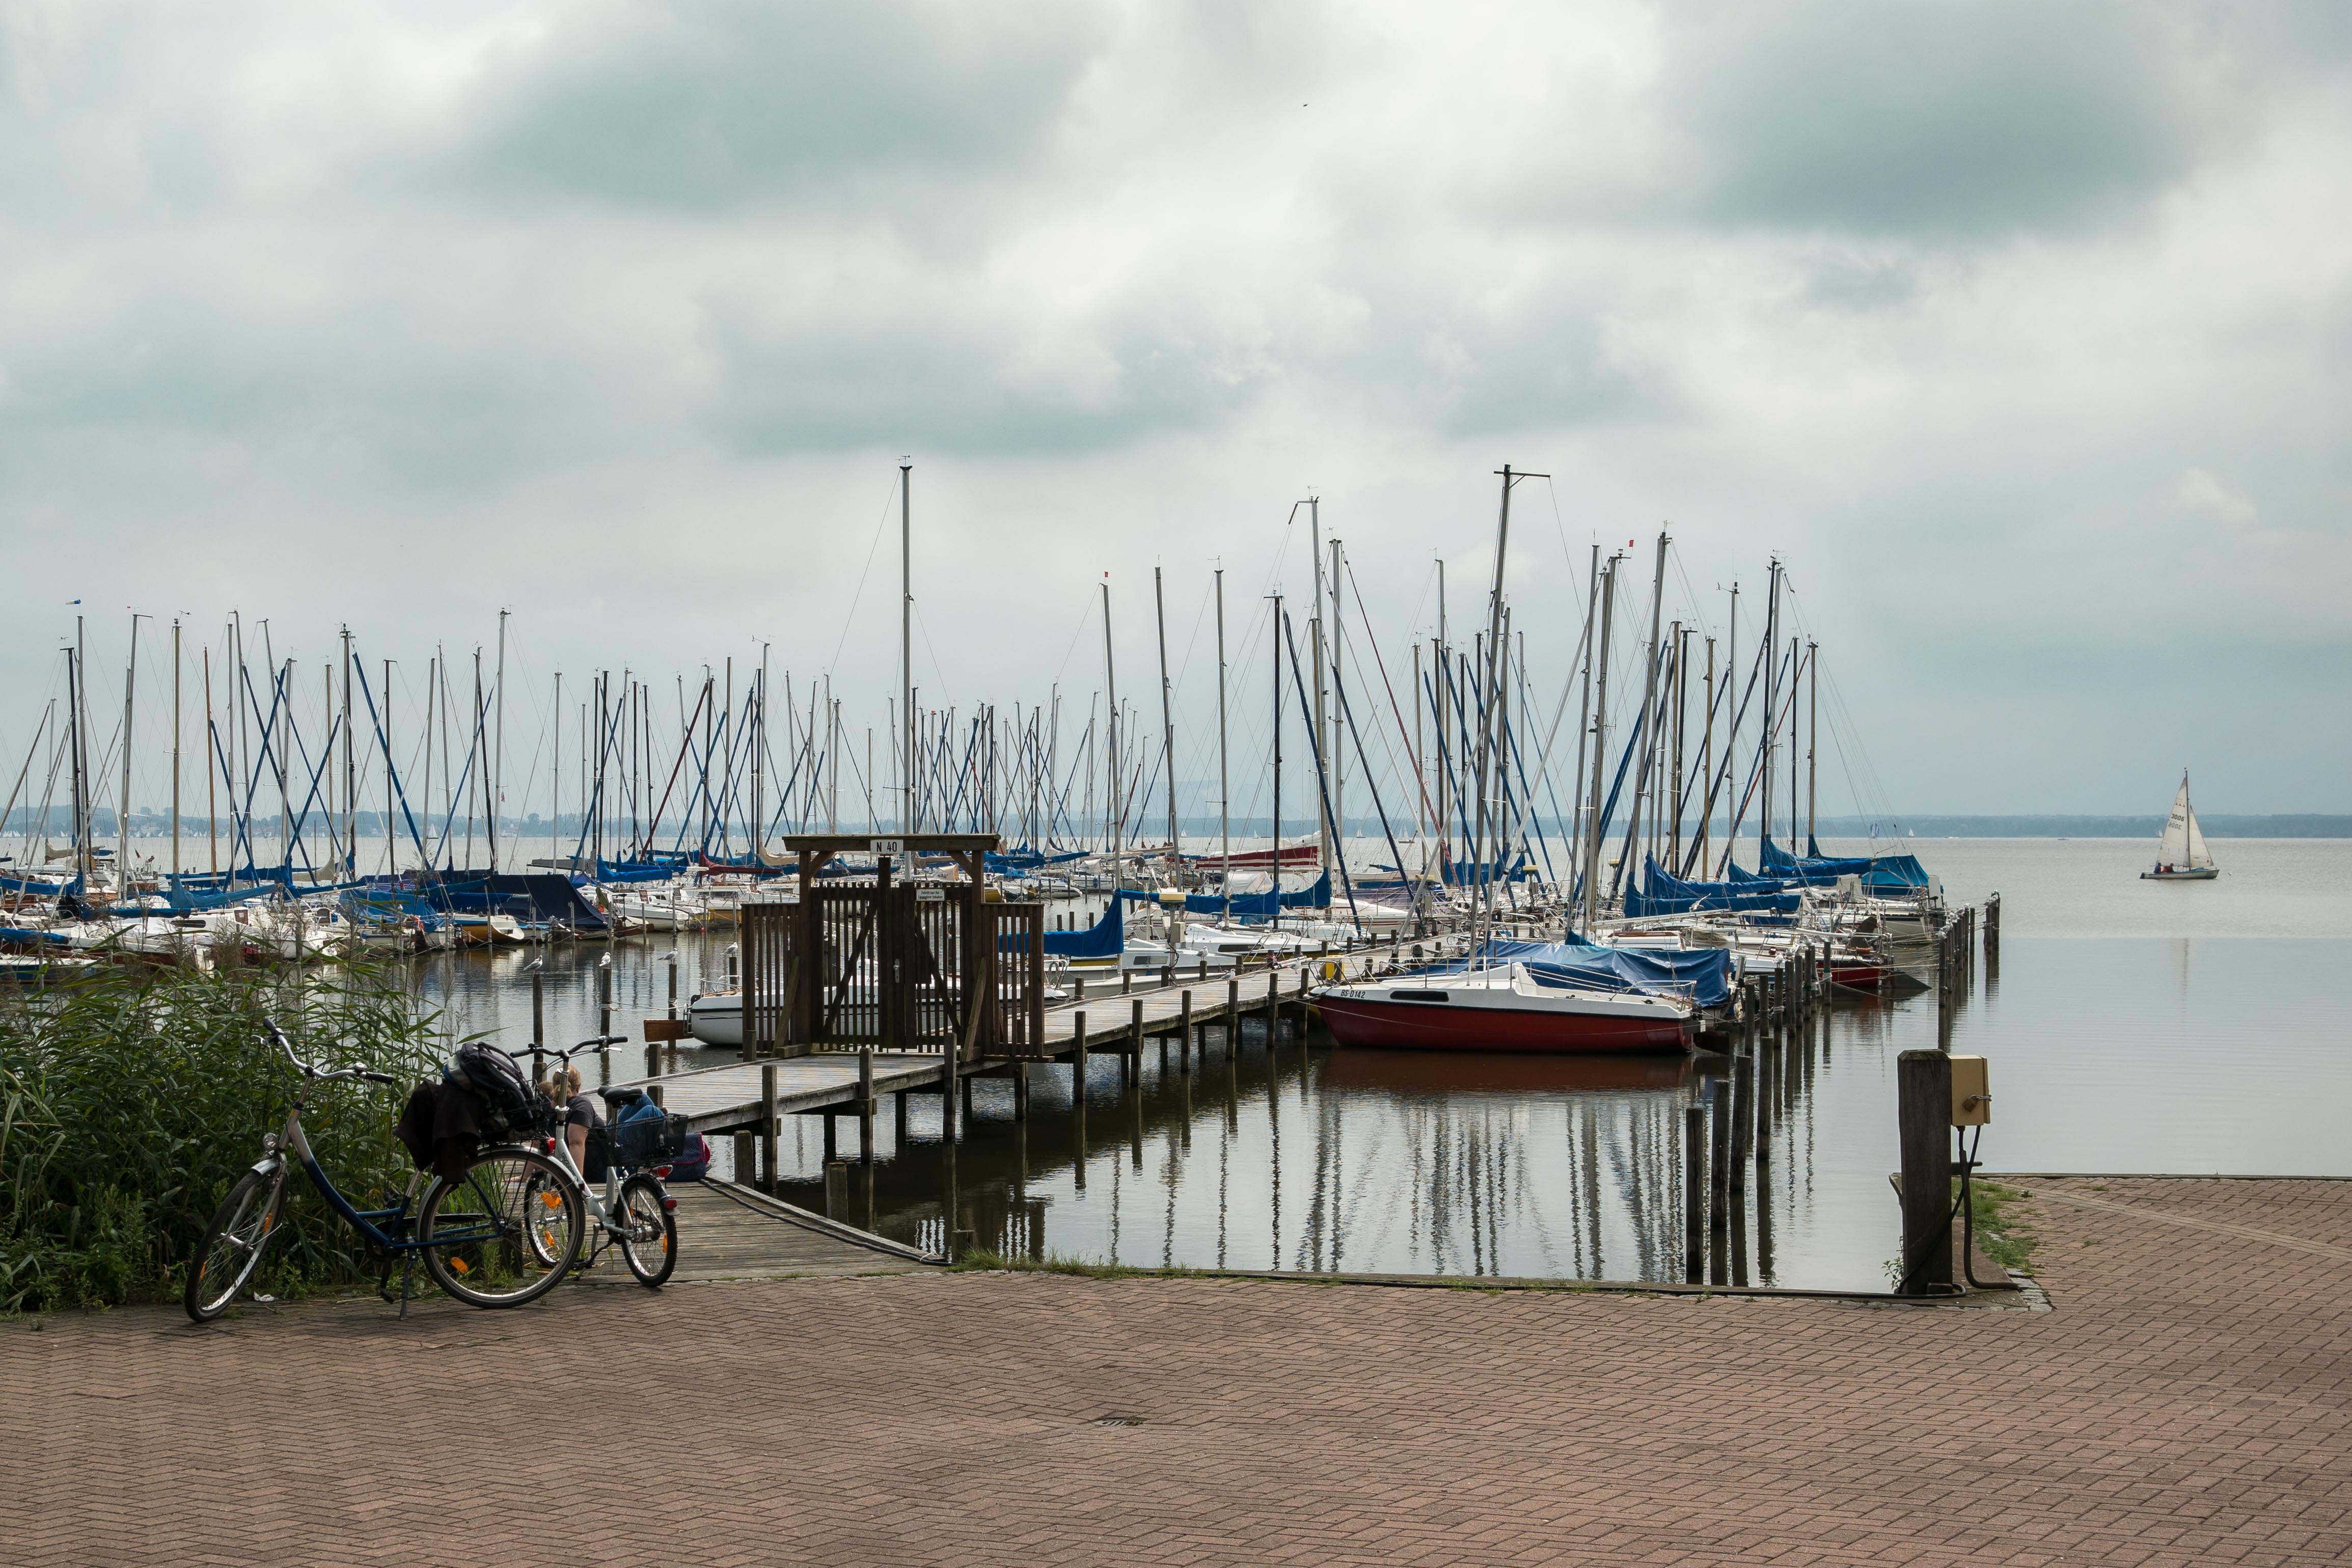
sea, coast, water, ocean, dock, sky, boat, shore, lake, pier, vacation, web, vehicle, bay, harbor, marina, port, clouds, boats, ships, sail, sailor, water sports, sailing boats, kai, steinhuder sea, sailing ships